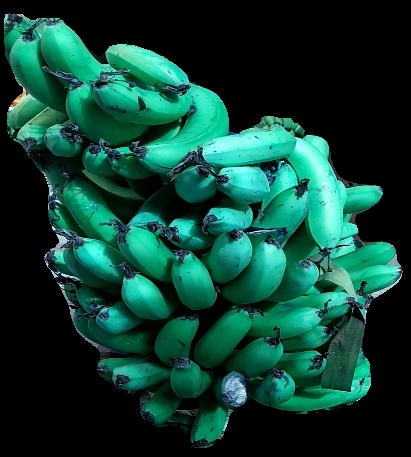
Variety: pachbale
Grade: grade3